Aerial silk

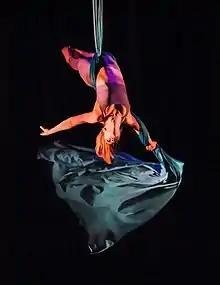
Aerial silk trick

The three main categories of tricks are climbs, wraps, and drops. Climbs employed by aerialists range from purely practical and efficient, such as the Russian climb, to athletic and elegant, such as the straddle climb. Wraps are static poses where aerialists wrap the silks around one or more parts of their body. In general, the more complicated the wrap, the stronger the force of friction and the less effort required to hold oneself up. Some wraps, such as the straddle-back-balance, actually allow performers to completely release their hands. Foot locks are a sub-category of wraps where the silks are wrapped around one or both feet; for instance, an ankle hang. In a drop, performers wrap themselves high up on the silks before falling to a lower position. Drops can combine aspects of free fall, rolling or otherwise rotating oneself before landing in a new pose. Preparation for a drop can make for a pretty wrap, but the ultimate goal is the fall rather than the pose. Of the three trick types, drops require the most strength and are also the most potentially dangerous.